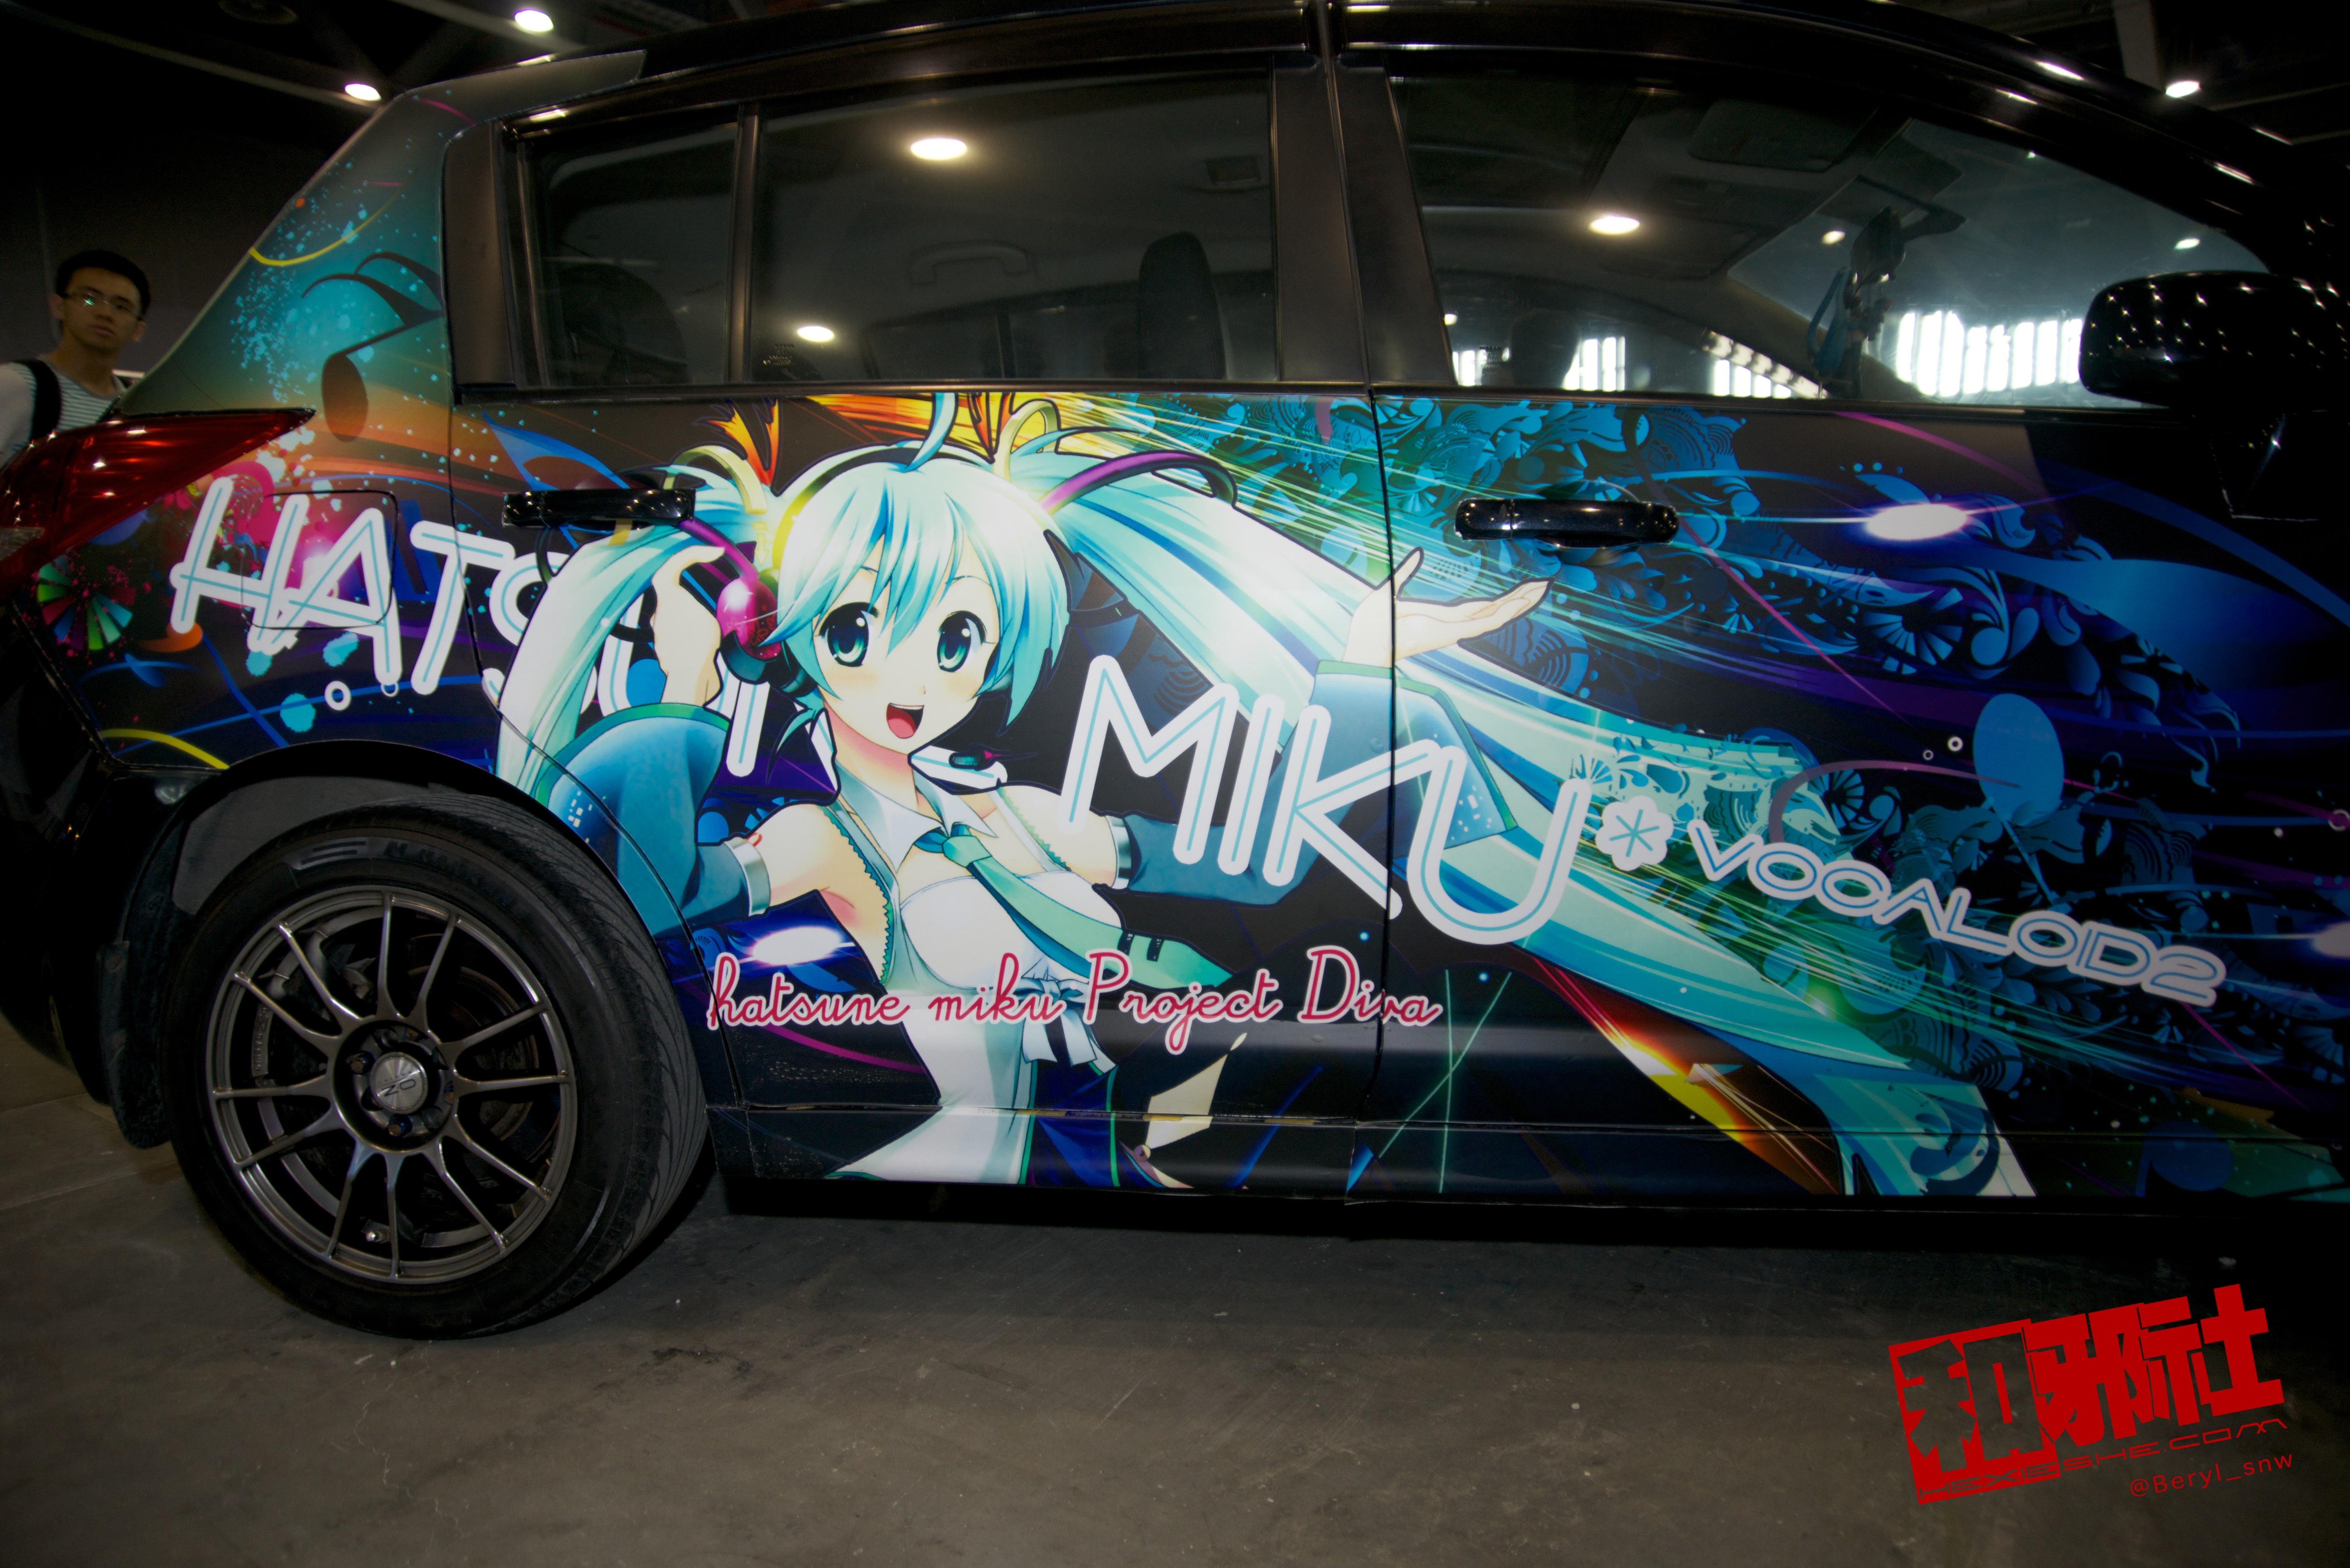
girl, car, cute, vehicle, sports car, race car, supercar, cosplay, girls, racing, canton, race track, exhibition, costume, china, anime, comic, comiccon, guangzhou, acg, cos, auto show, land vehicle, auto racing, automobile make, automotive design